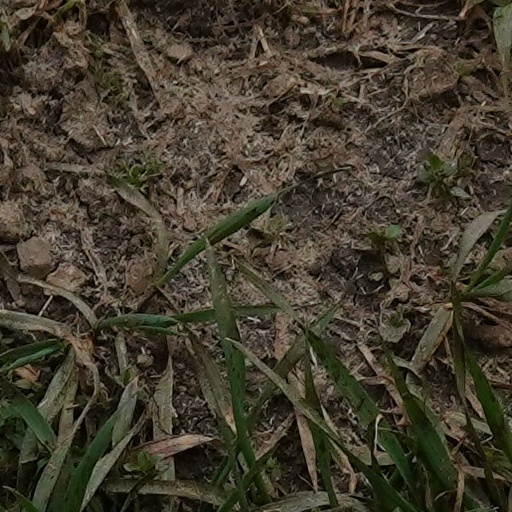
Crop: wheat